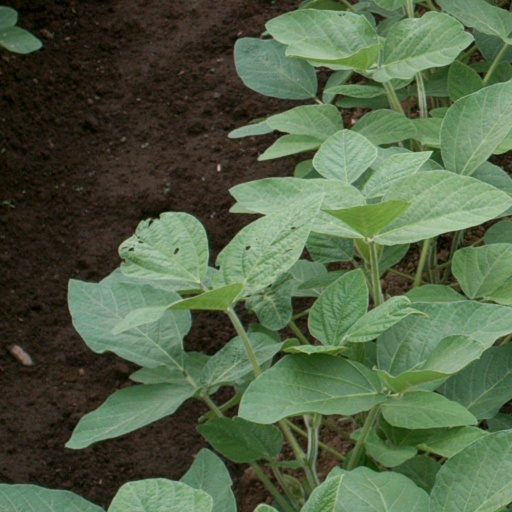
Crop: soybean